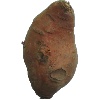
Label: Potato Sweet 1